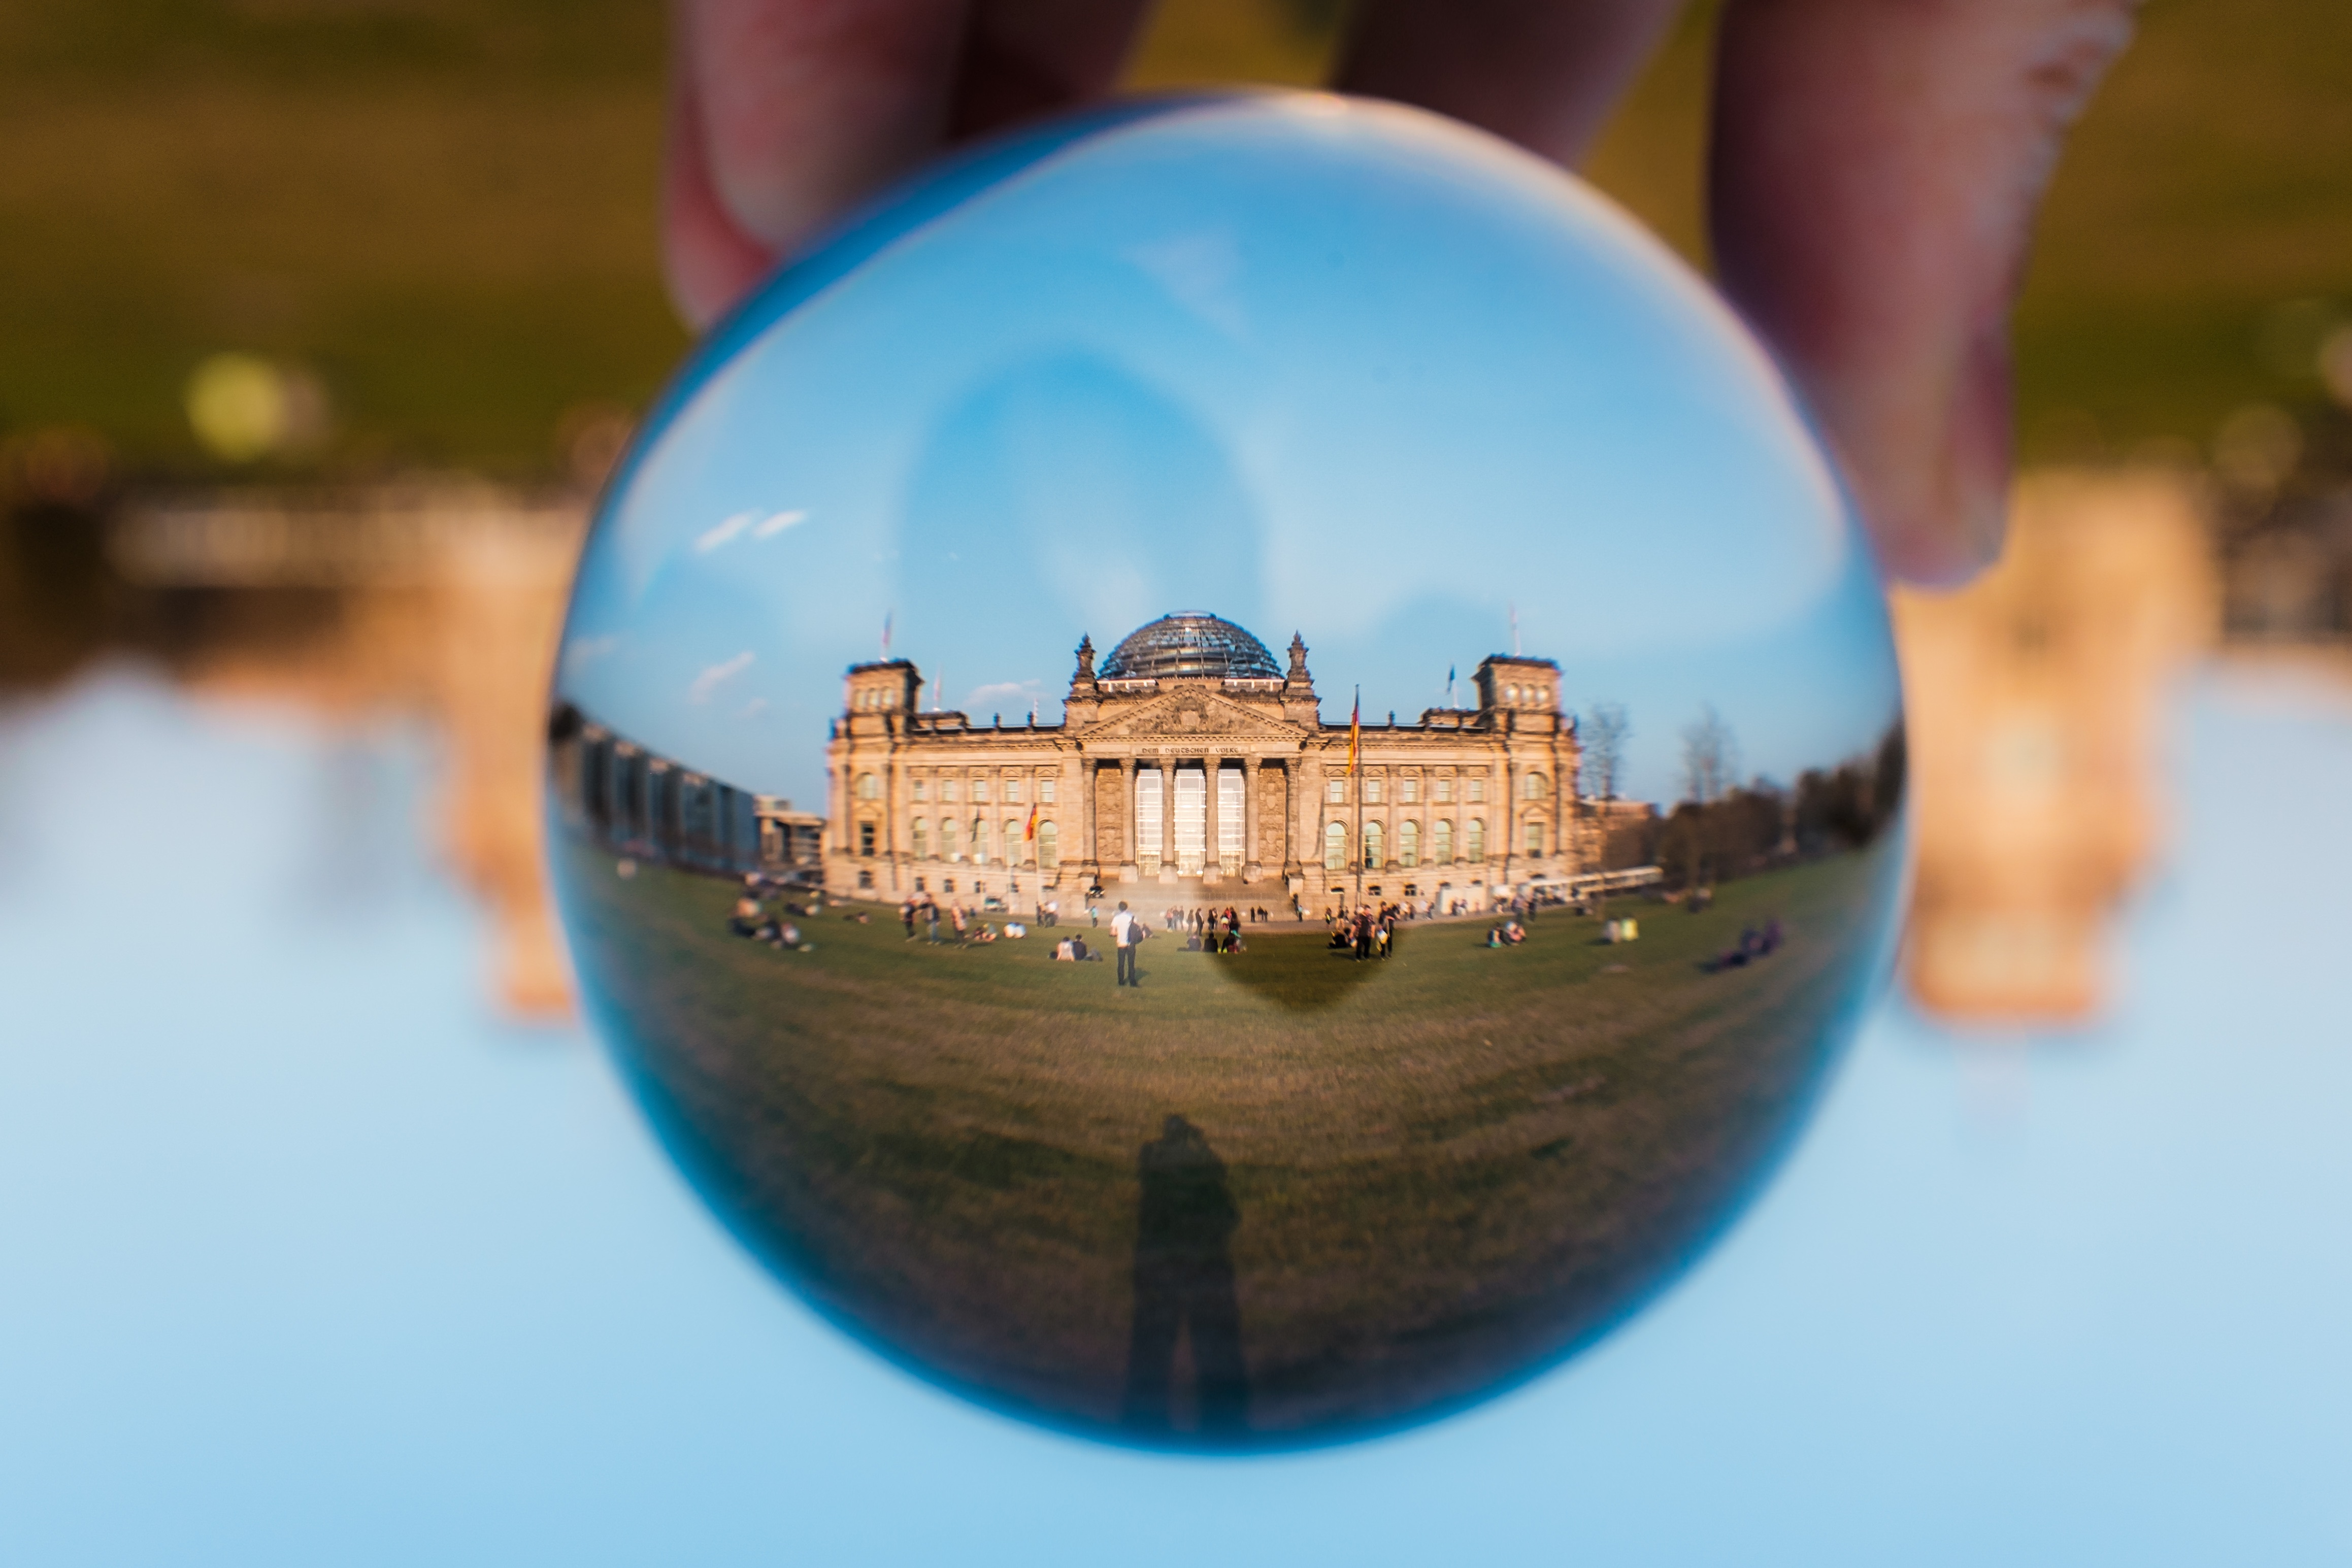
photography, reflection, color, blue, world, sphere, shape, fisheye lens, man made object